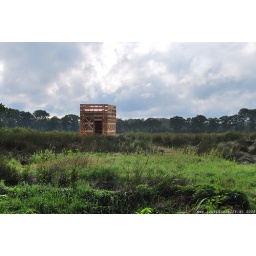
Art in Bos van Ypey. A beautiful house made of wood and straw